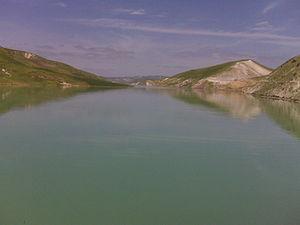
Barrage Hassan II
Cette page propose une liste de lacs au Maroc.
Le barrage Hassan II est un barrage aménagé sur l'oued Za, dans la région de L'Oriental, au Maroc. Il est situé à 54 km en amont de la ville Taourirt.